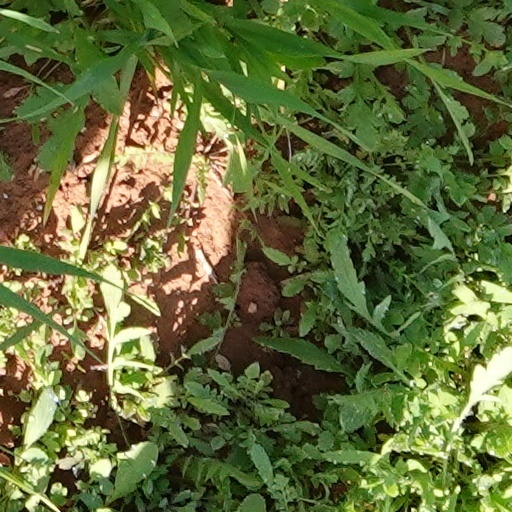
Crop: wheat